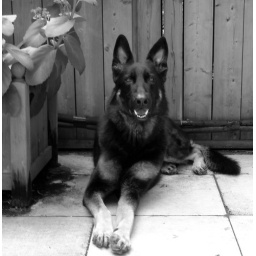
justice in black and white